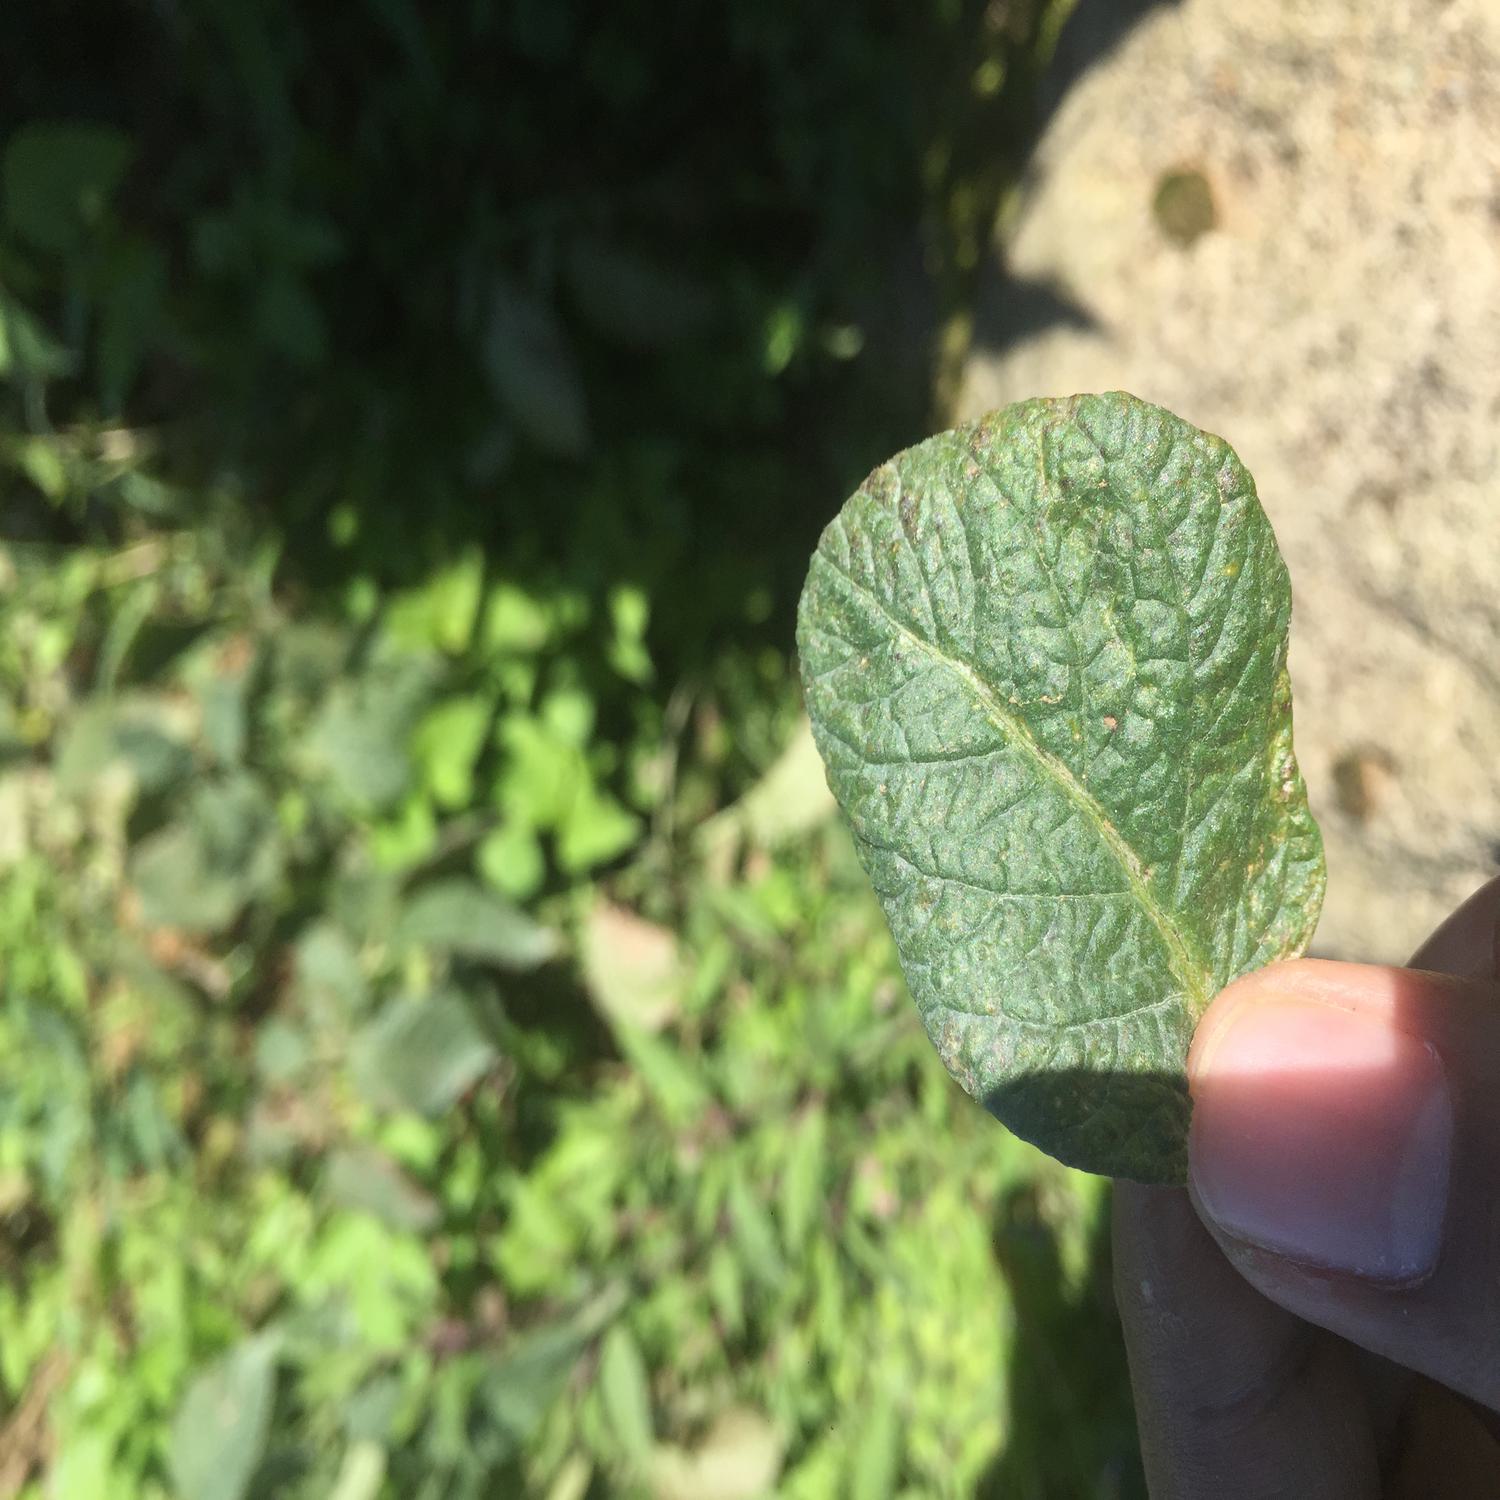
Label: Pest